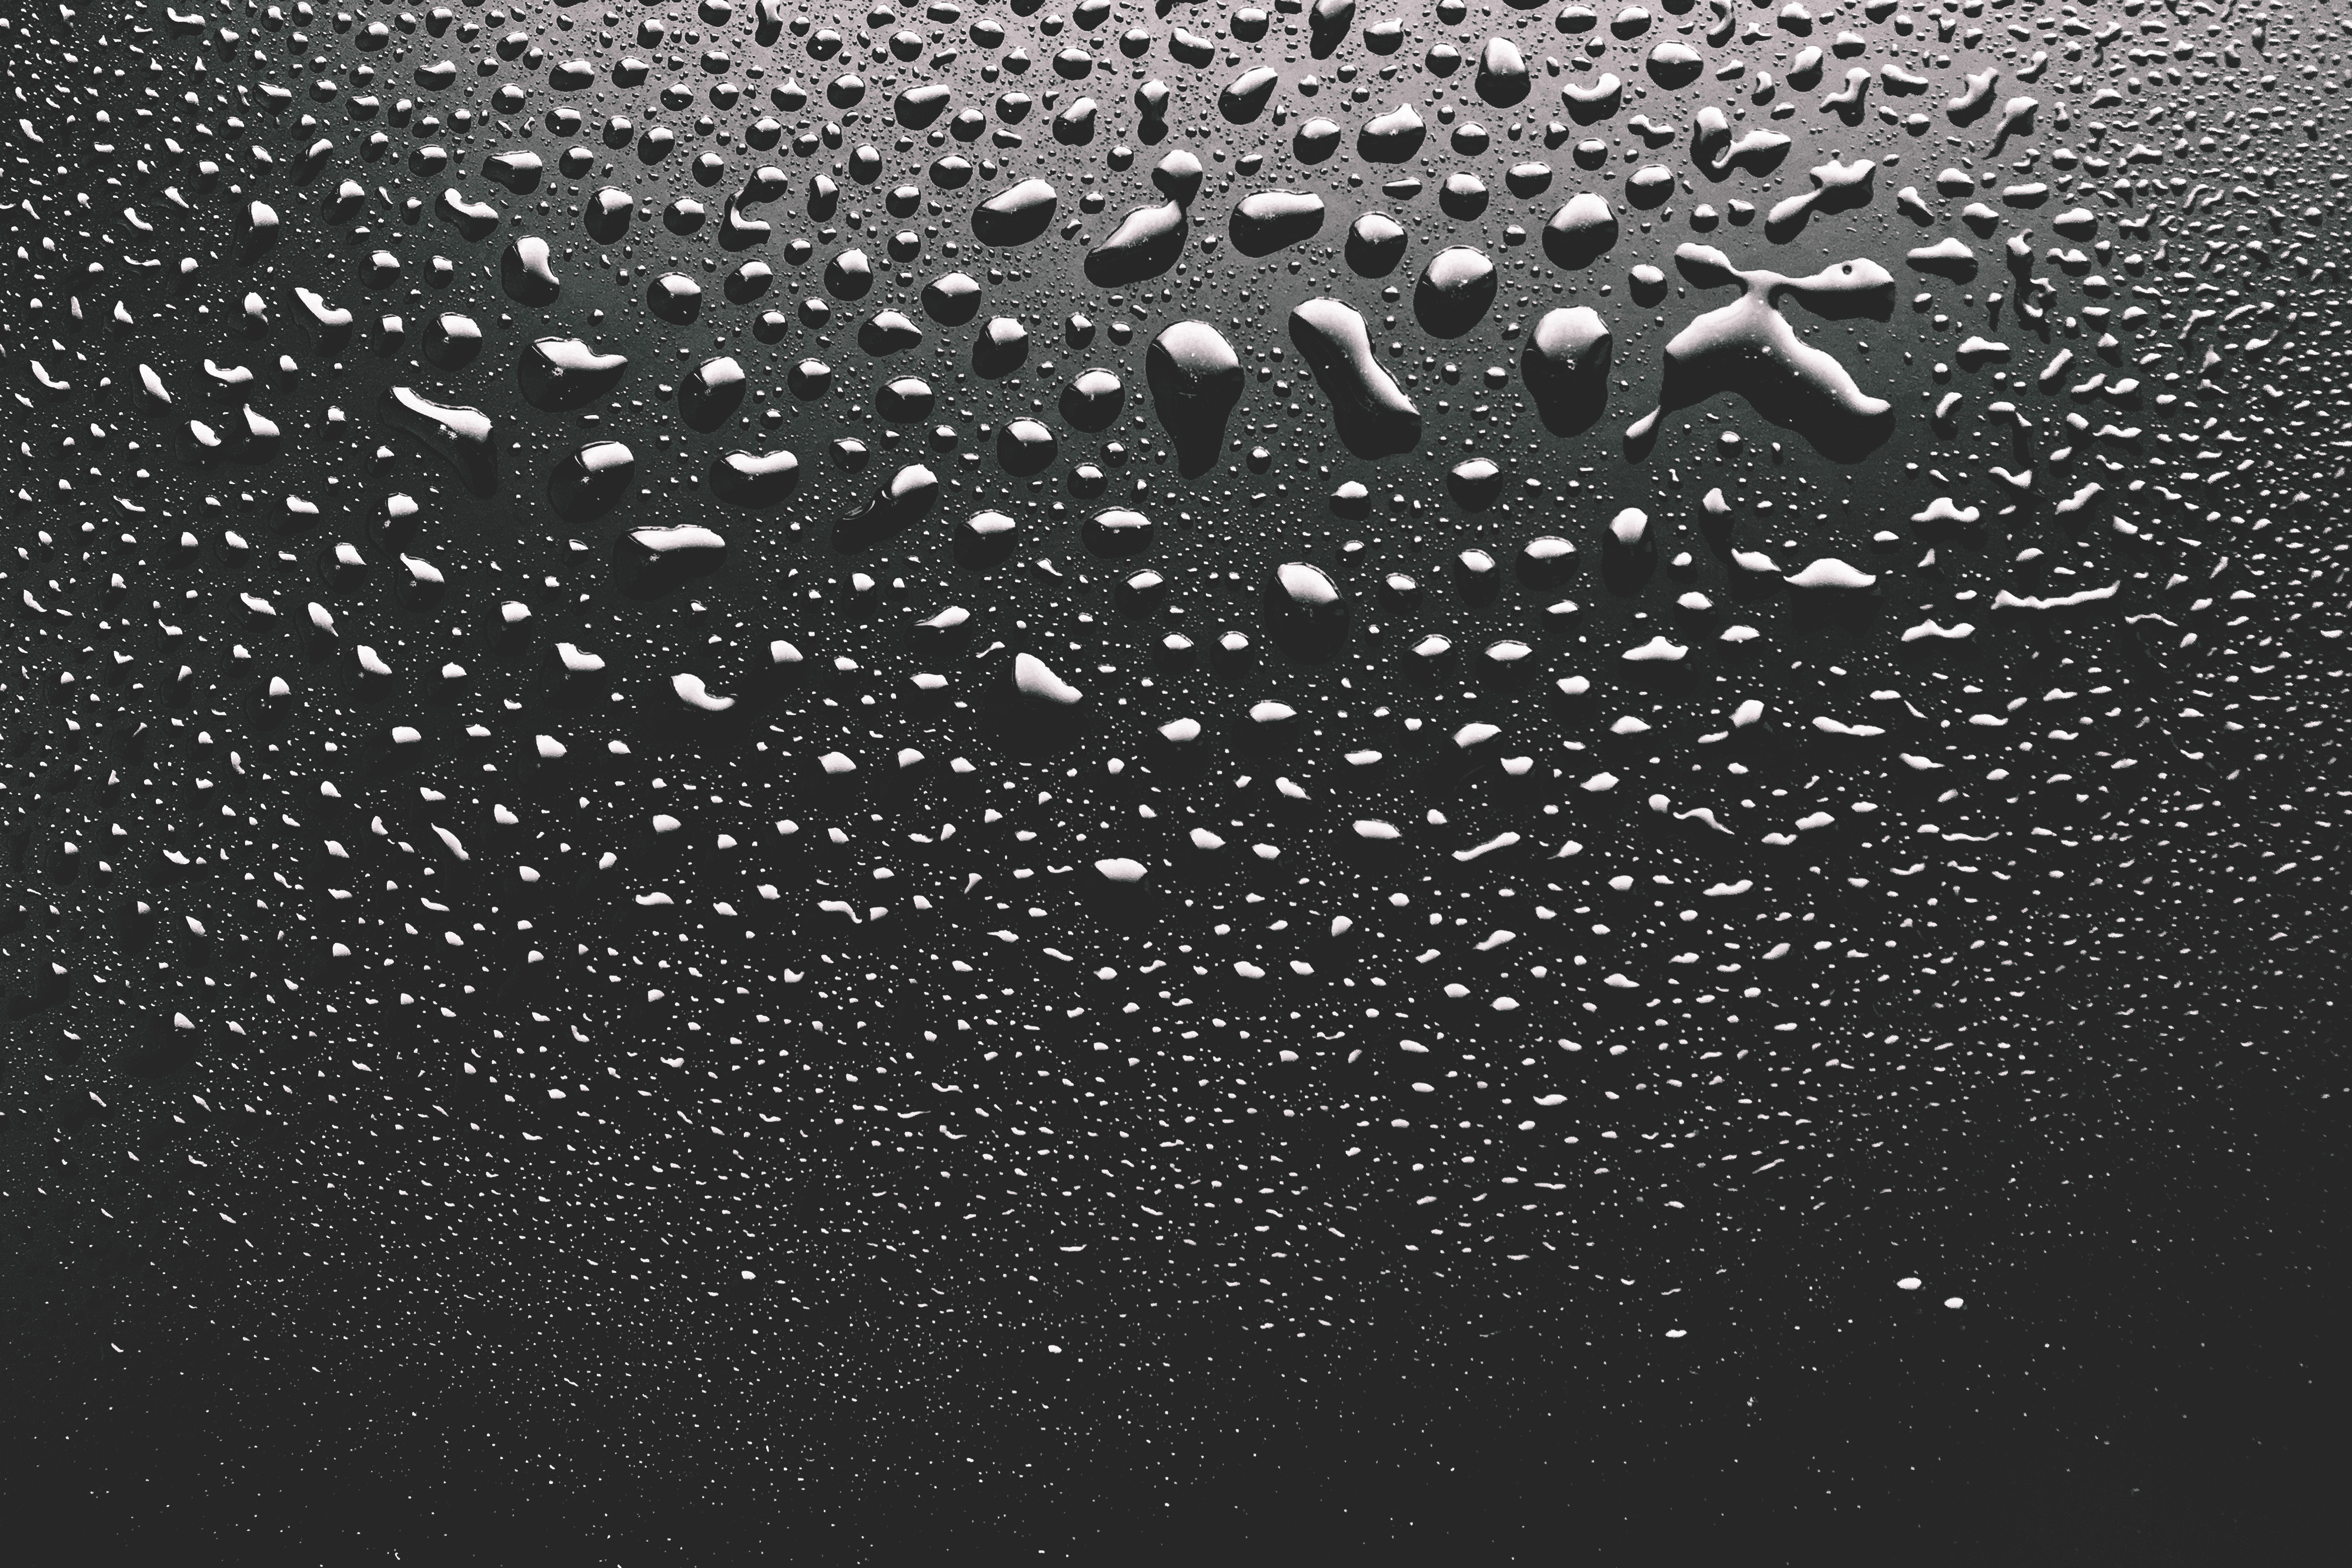
water, black, drop, moisture, drizzle, rain, sky, precipitation, black and white, liquid bubble, metal, photography, dew, monochrome, macro photography, monochrome photography